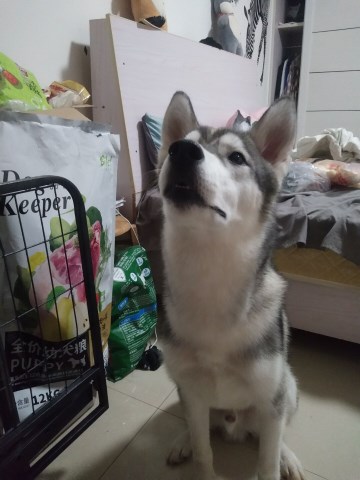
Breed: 1160-n000003-Siberian_husky